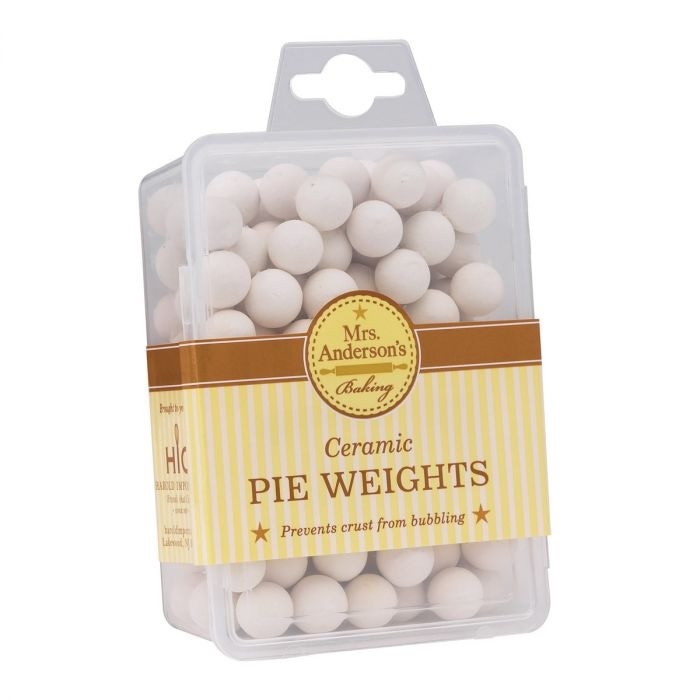
Mrs. Anderson Pie Weights
Made from food-safe ceramic stoneware, these pie weights distribute heat evenly while weighing down your pie shell to prevent bubbles or shrinkage. Individual beads give you more control of the weight and placement for blind baking pies of various sizes. We love that this package comes with enough weight to actuall y bake a pie. Most packages on the market are too small so you have buy more than one. Durable and reusable! Product details - Material: food-safe ceramic stoneware - Weight: (1.5#) - Heat resistant to 480F - Microwave safe Care instructions - Wipe dry with cloth or wash in warm water - Do not use soap - Not dishwasher safe
Brand: Elmendorfbaking
Category: Home & Garden > Kitchen & Dining > Cookware & Bakeware > Bakeware Accessories > Baking Weights > Ceramic Baking Weights